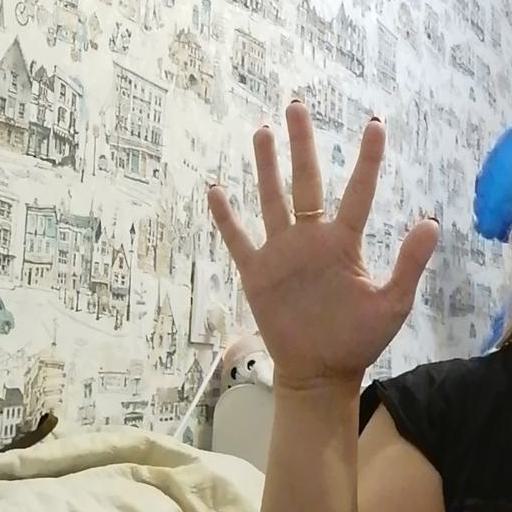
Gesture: palm